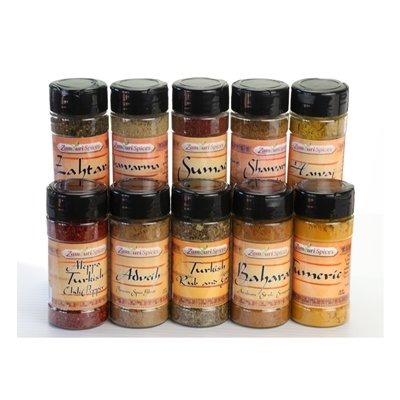
Item Name: Middle Eastern Spices - Complete Set of 10
Bullet Point 1: Perfect gift for the gourmand
Bullet Point 2: Contains 10 full 2oz jars of the most essential Middle Eastern Spices
Bullet Point 3: Aleppo Pepper, Zahtar, Sumac, Shawarma Meat & Chicken,
Bullet Point 4: Turkish Rub n Grill, Hawaj, Baharat, Turmeric, and Adveih
Product Description: This set includes TEN full size 2 oz jars perfect for the cook beginning to explore Middle Eastern / Arabian cooking as well as the seasoned chef. Included in the set are: Adveih Persian Spice Alleppo Pepper Baharat - Arabian Style Hawaj Shawarma for Chicken Shawarma for Meat Sumac Turkish Rub n Grill Turmeric Zahtar
Value: 1.0
Unit: Count

Price: 64.95